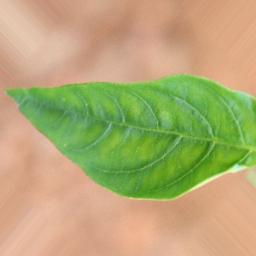
Label: healthy